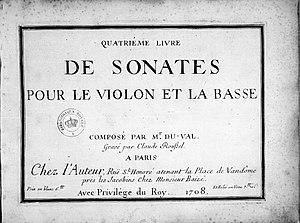
Page de titre du Quatrième Livre de sonates de Francois Duval, gravé par Claude Roussel.
Claude Roussel, né vers 1655, mort vraisemblablement avant le 20 décembre 1735, est un imprimeur et graveur de musique français.